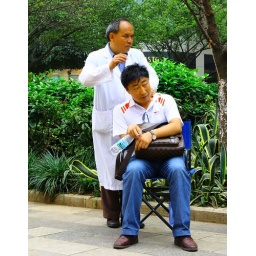
Road to China (19) - Sunday morning walk through the city. Massage in the street by blind therapist.